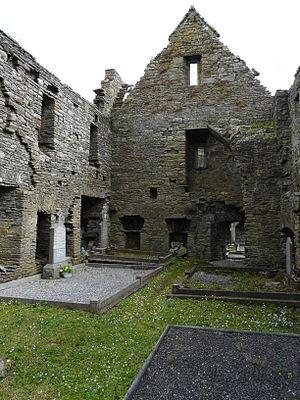
L'abbaye de Lislaughtin est un ensemble monastique situé à proximité du village de Ballylongford, près de Listowel, dans le comté de Kerry en Irlande.